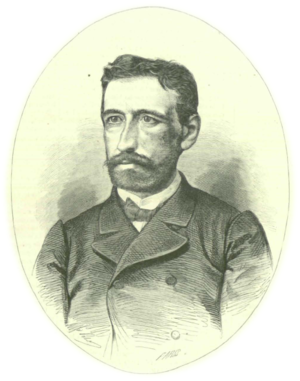
Cet article dresse la liste des présidents du gouvernement d’Espagne ou leur équivalent depuis 1705.